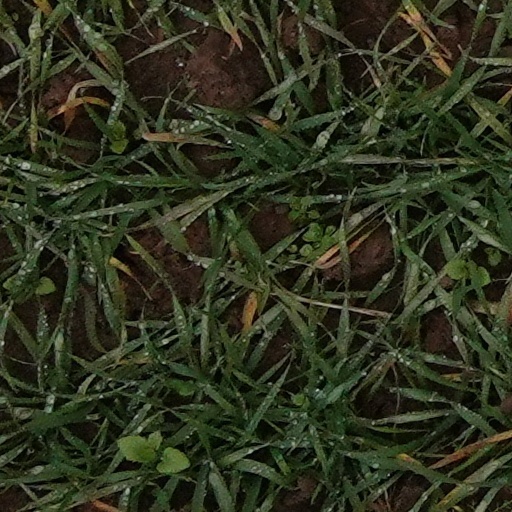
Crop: wheat